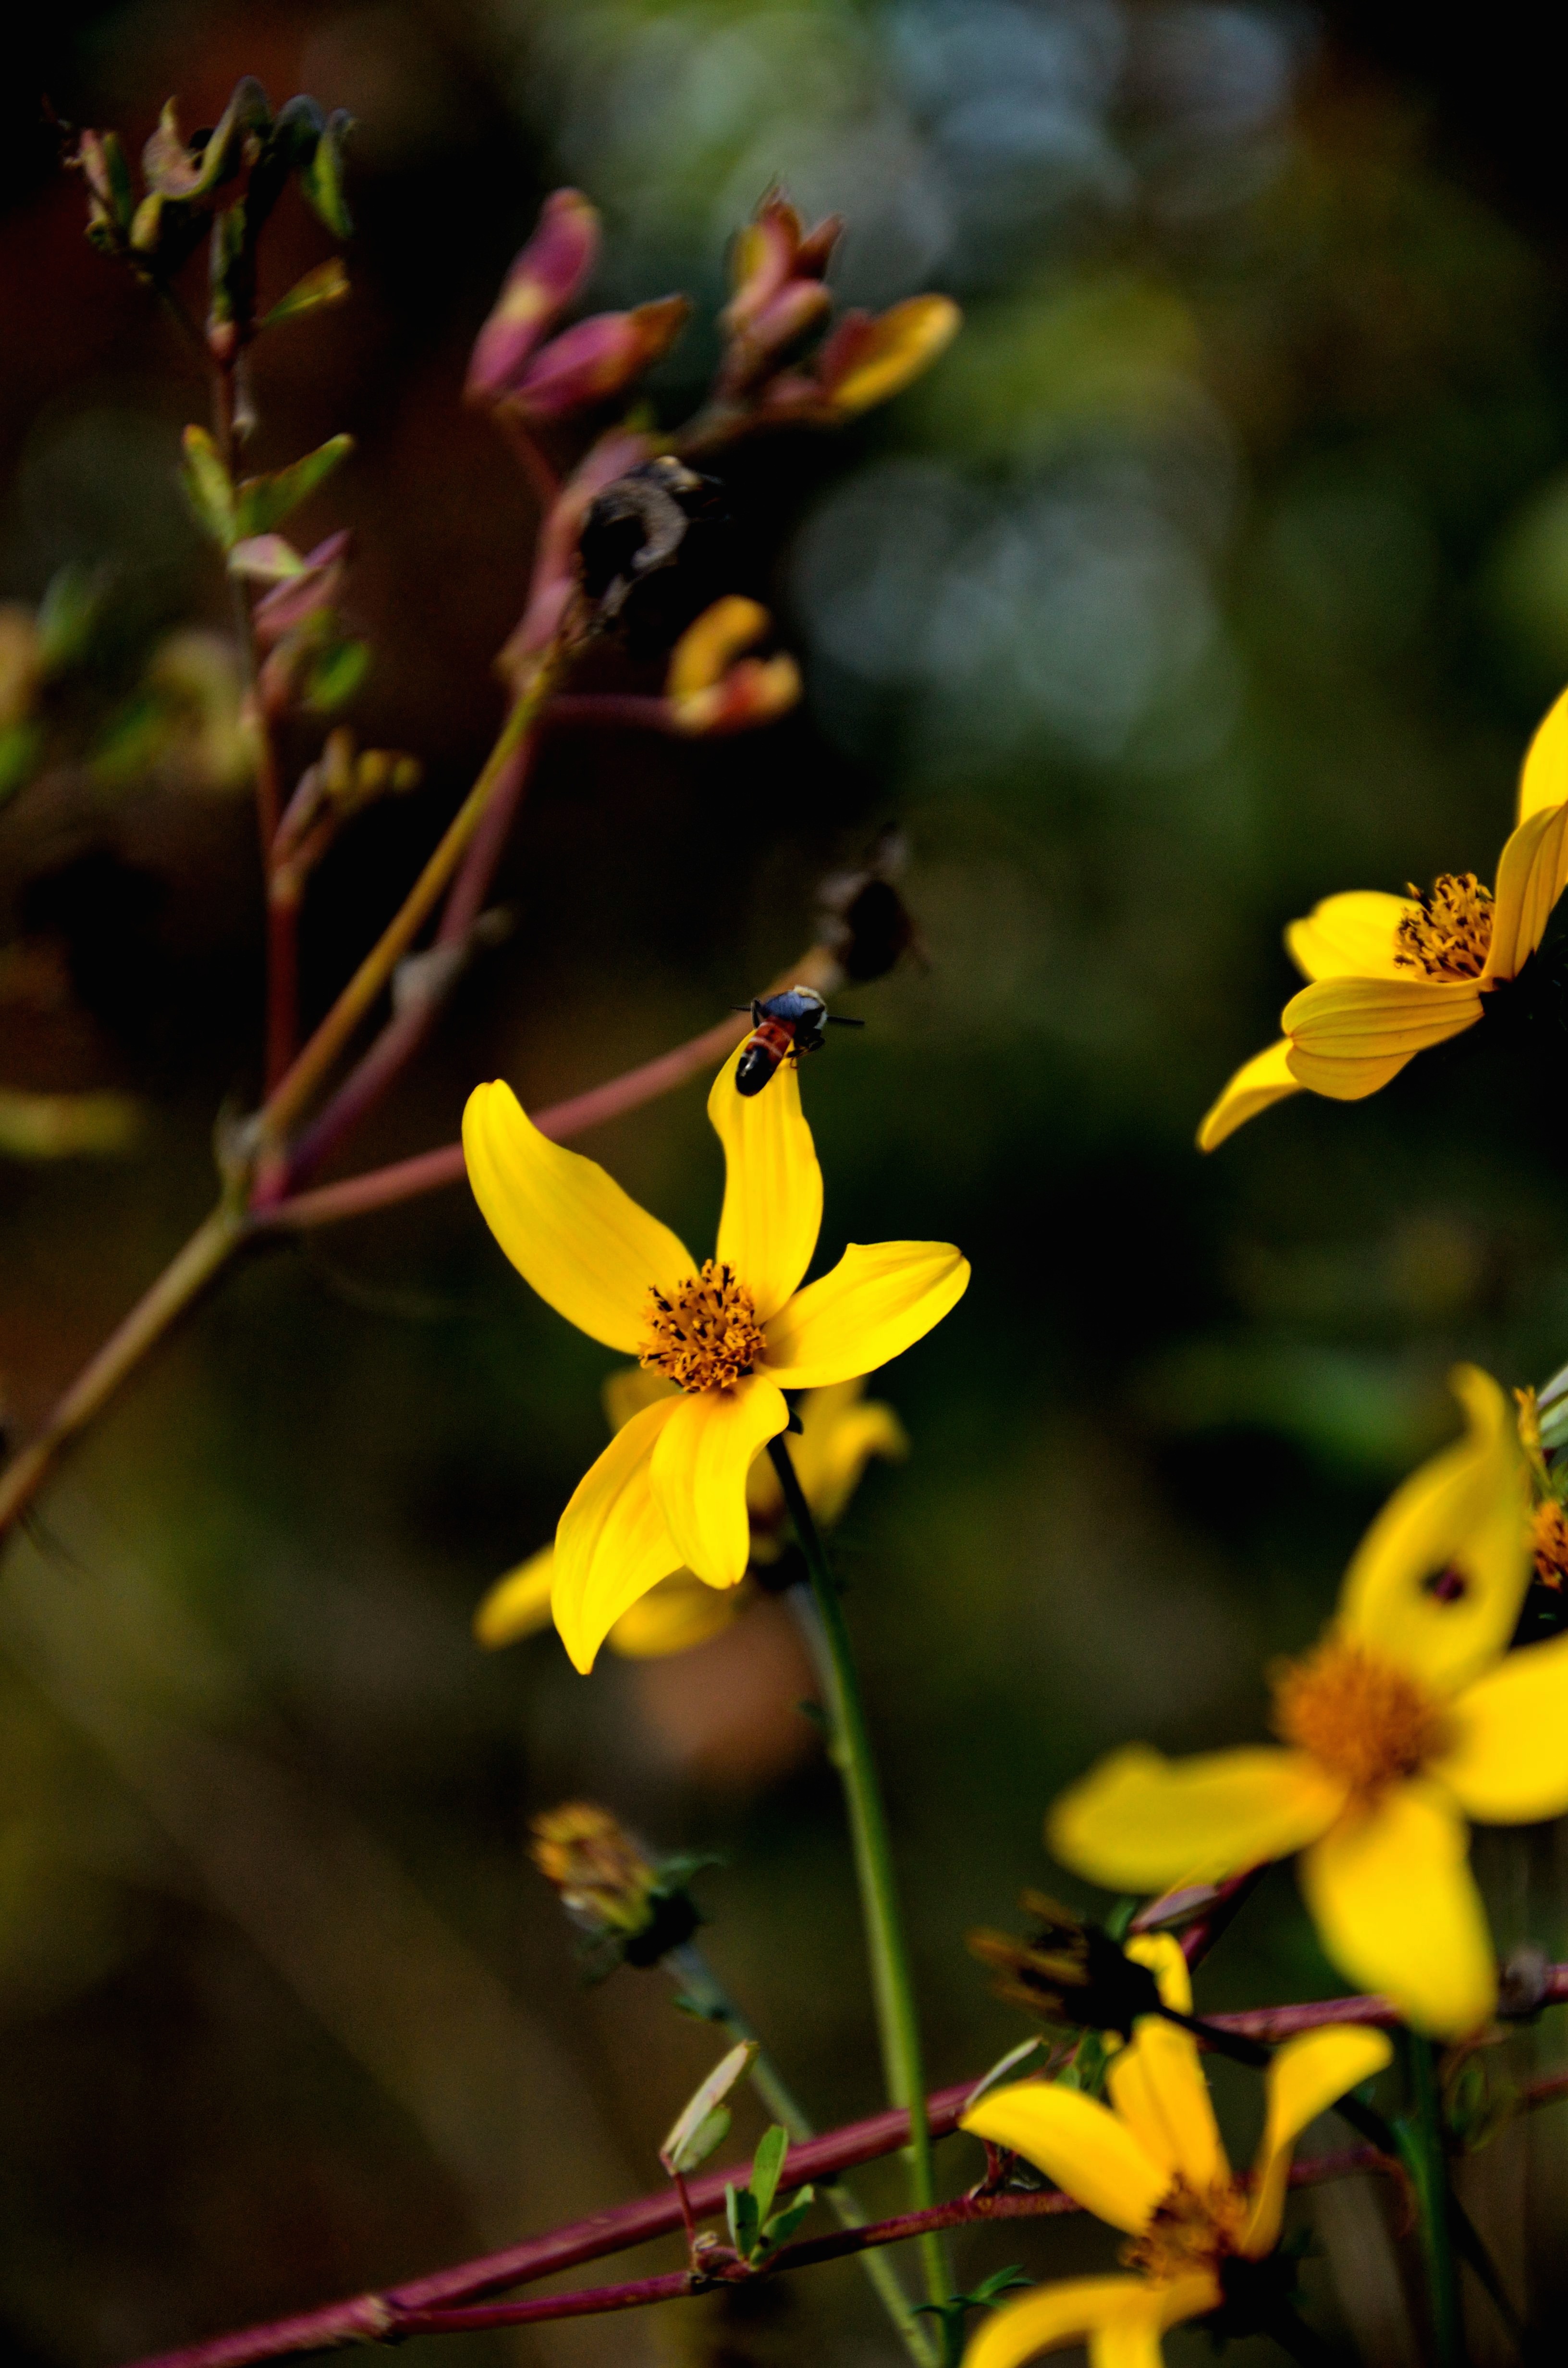
nature, branch, blossom, plant, sunlight, leaf, flower, petal, autumn, botany, yellow, flora, fauna, wildflower, macro photography, flowering plant, plant stem, land plant